Skilton Road Bridge

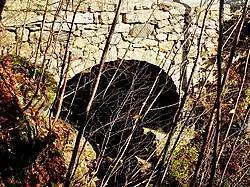

The Skilton Road Bridge is a historic stone arch bridge, carrying Skilton Road across the Nonewaug River in northwestern Watertown, Connecticut. The bridge was built in 1865–66, and is a rare well-preserved example of a mid-19th century stone bridge. It was listed on the National Register of Historic Places in 1991.